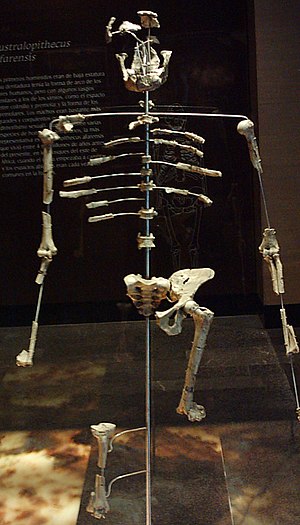
Lucy (fossil)
Lucys skelet, fotograferet på the Museo Nacional de Antropología i Mexico City.
Lucy er tilnavnet for et af de mest velkendte og mest komplette fossile eksemplarer af abemenneskearten Australopithecus afarensis.